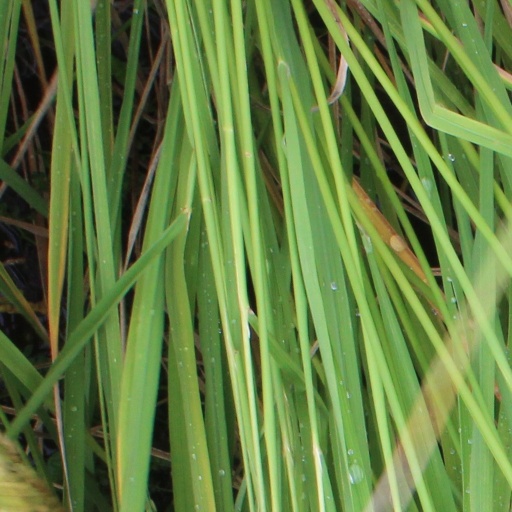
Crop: rice